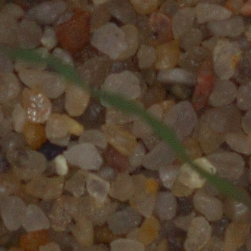
Label: black_grass